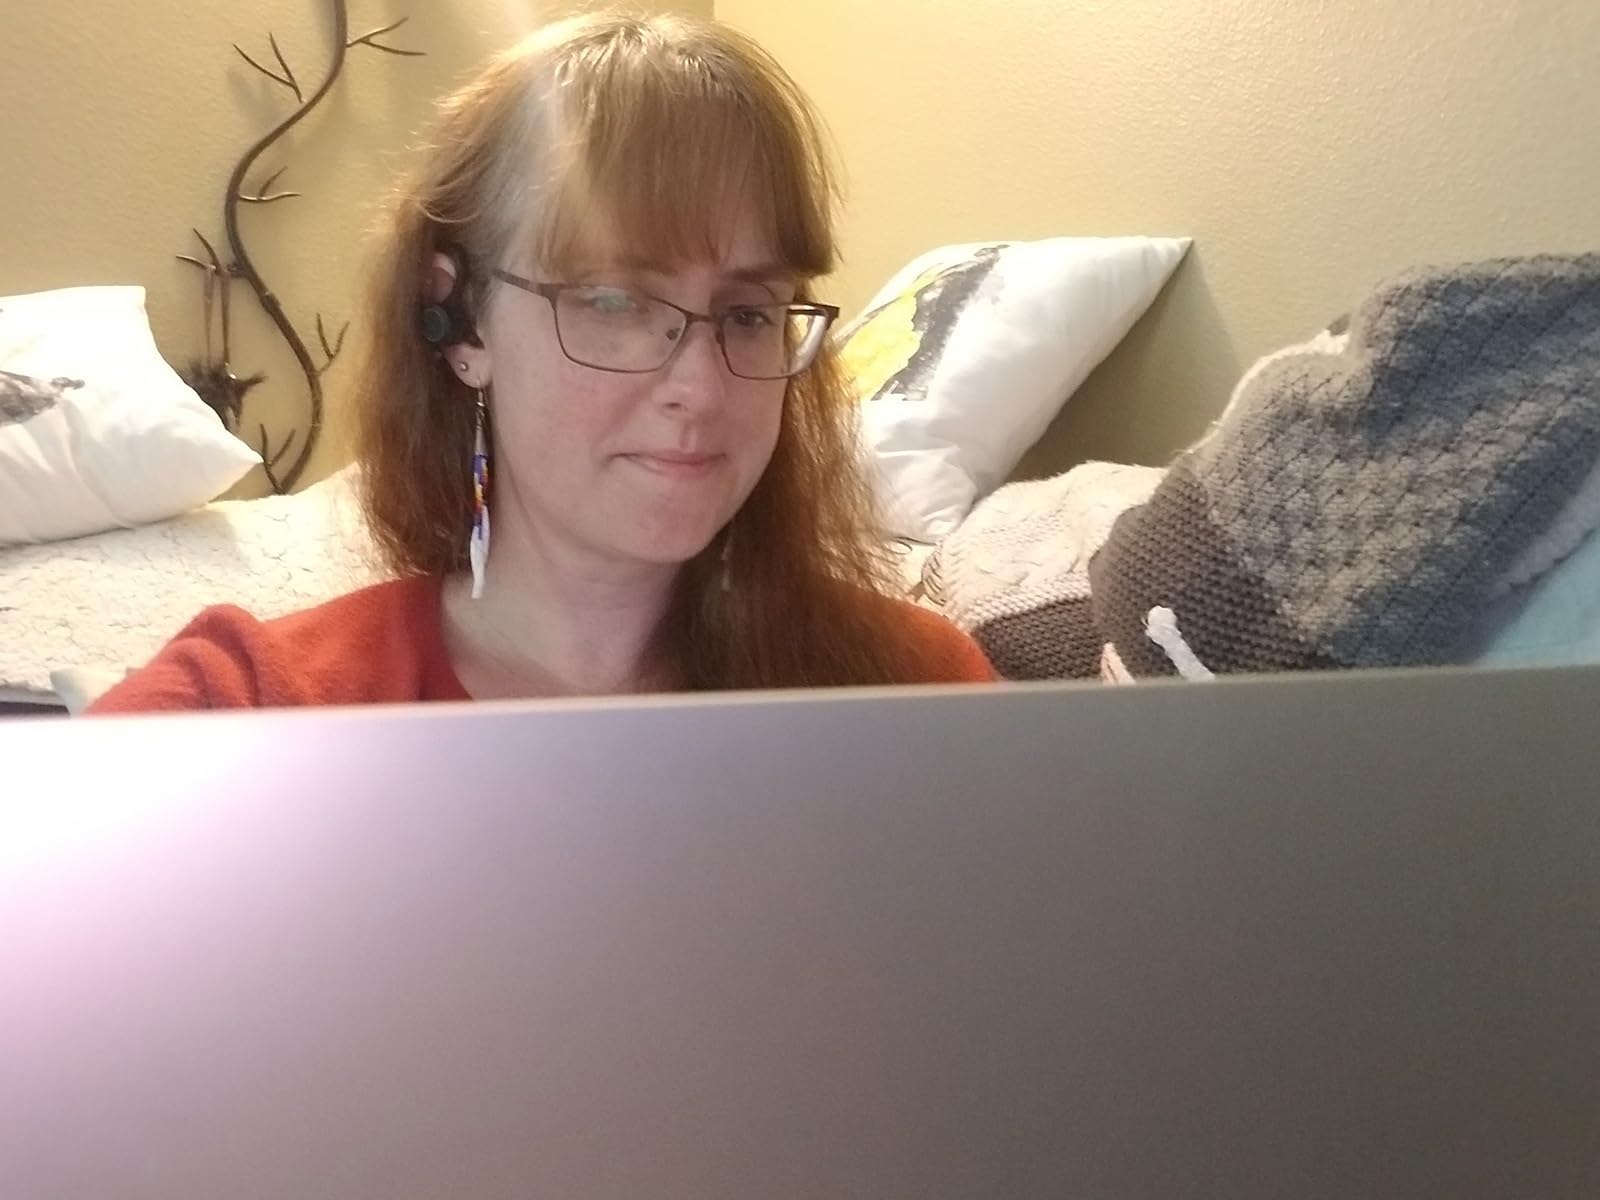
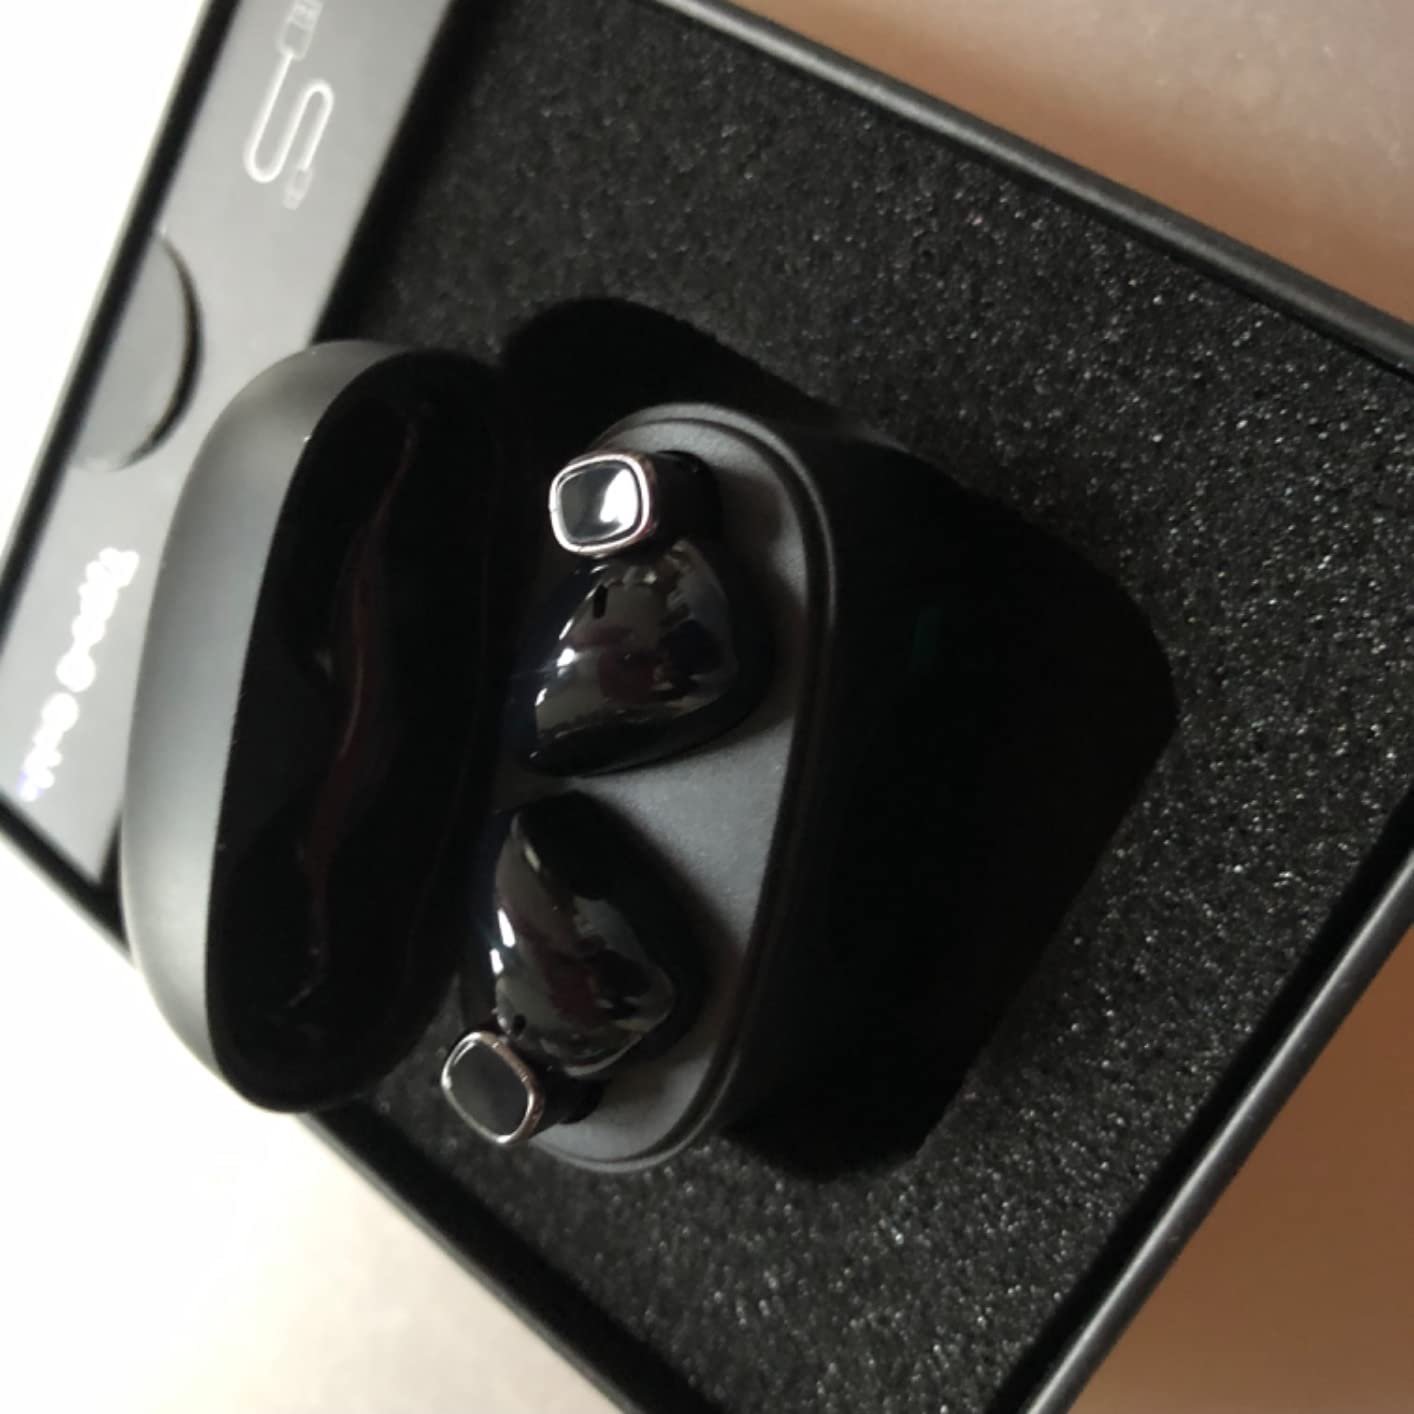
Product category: earbuds
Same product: no